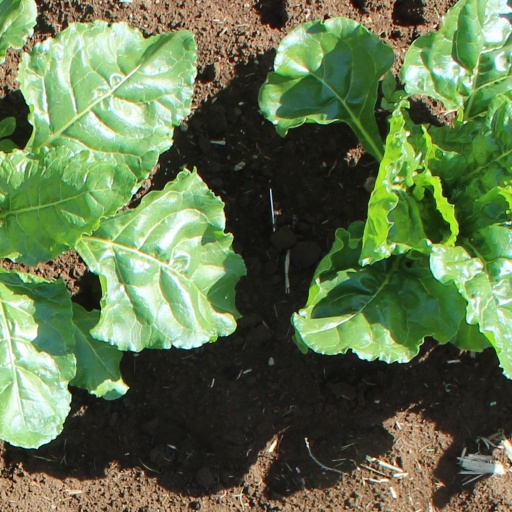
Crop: sugar beet